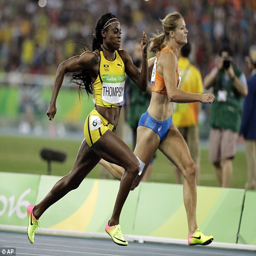
person was quick out of the blocks and remained focused throughout her race